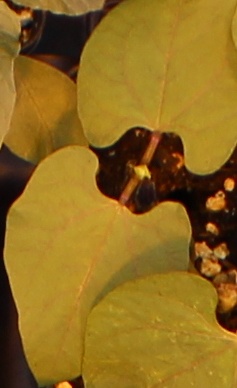
Label: Blackbean